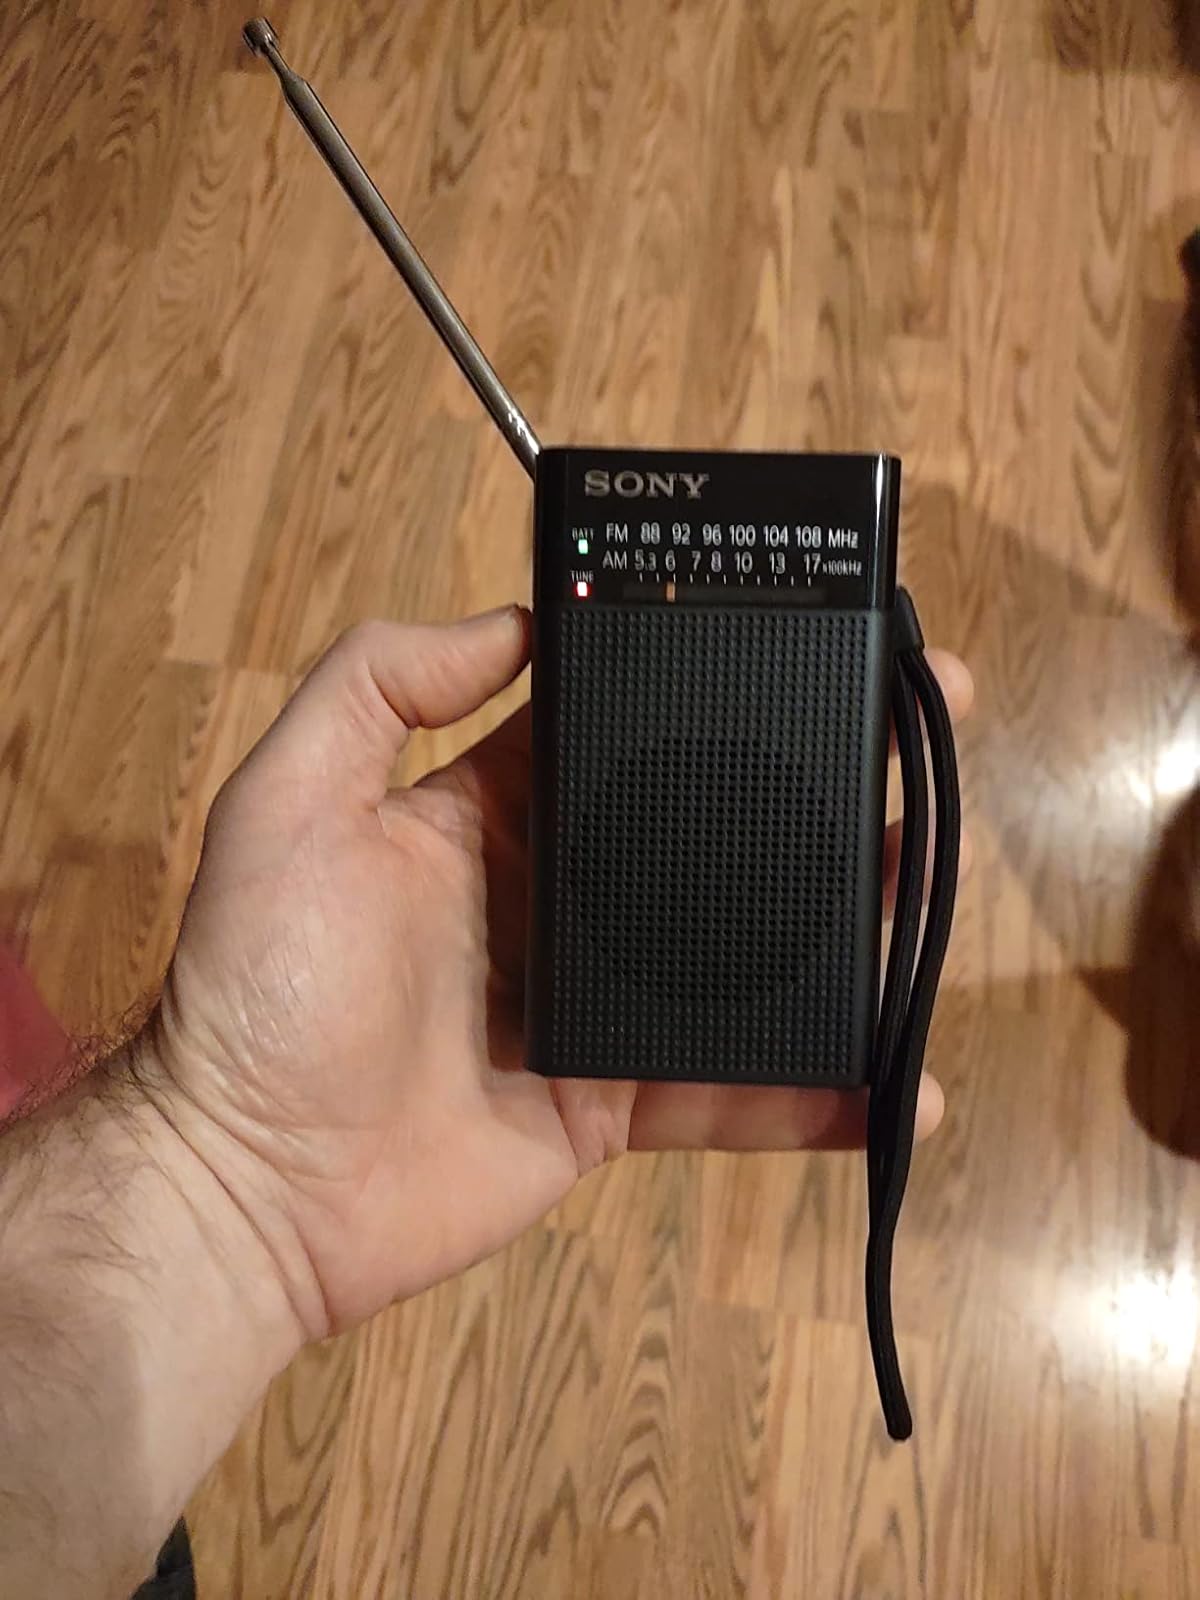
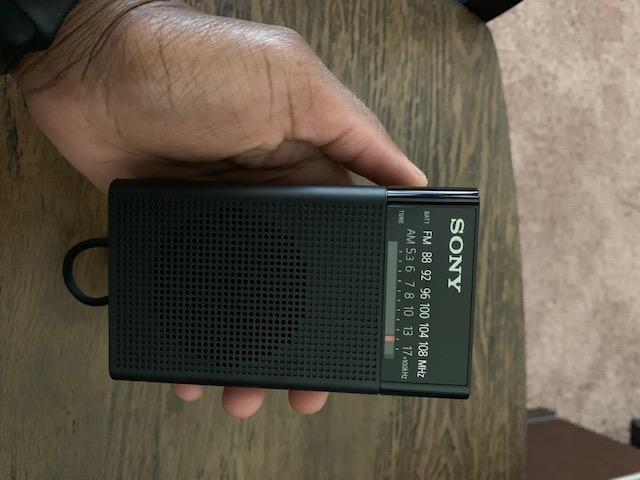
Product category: radio
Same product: yes